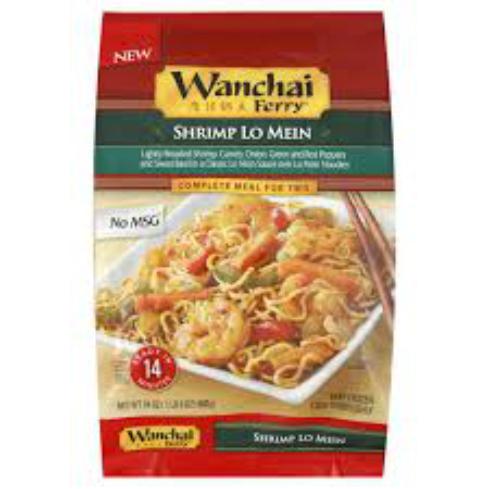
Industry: Food